Charles Warren Stoddard

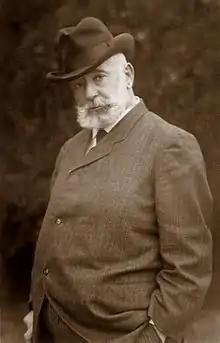

Charles Warren Stoddard (August 7, 1843 April 23, 1909) was an American author and editor best known for his travel books about Polynesian life.